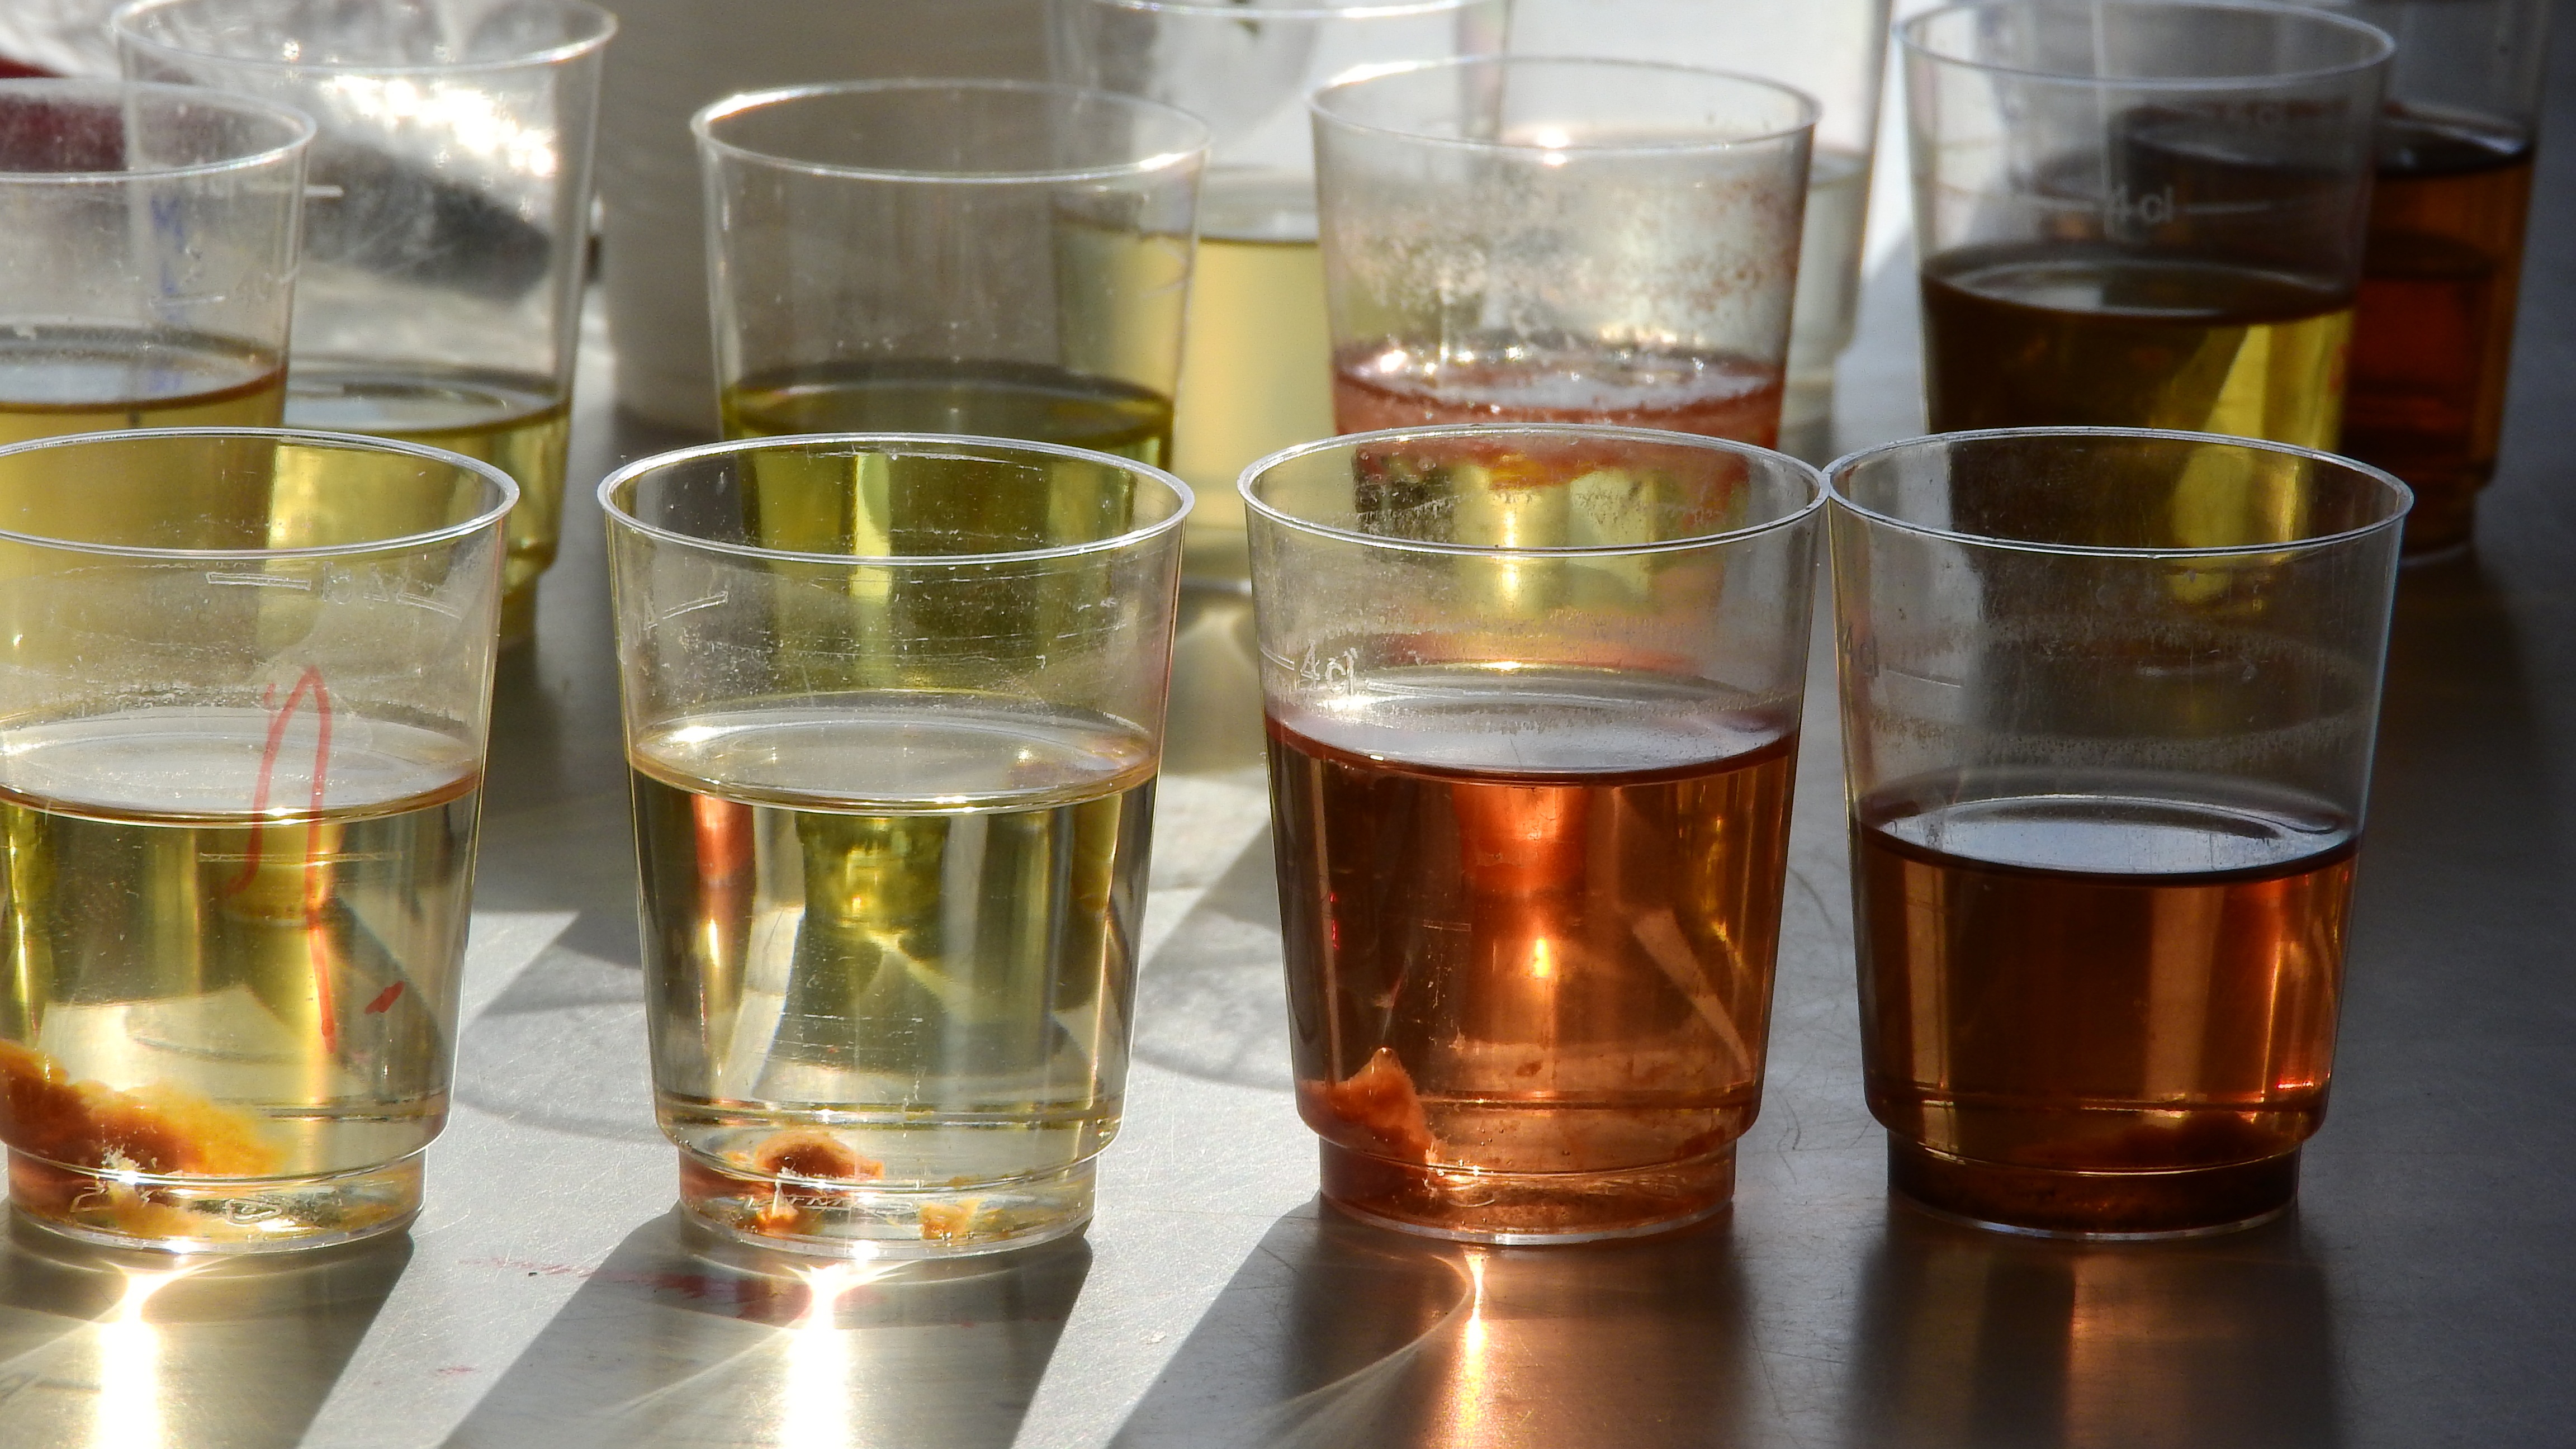
glass, biology, drink, alcohol, science, whisky, liqueur, solution, chemistry, alcoholic beverage, the attempt, distilled beverage, pint us, sazerac